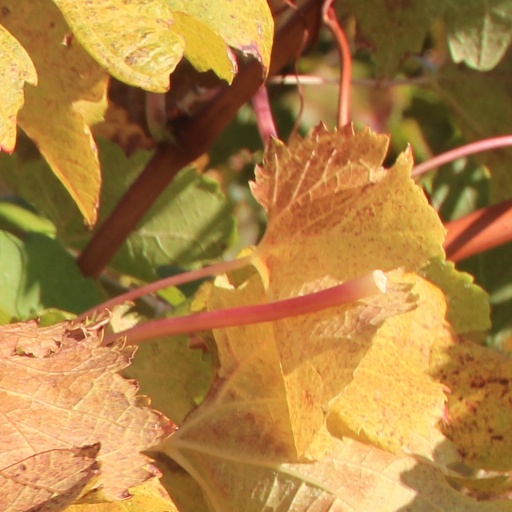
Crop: grape